Calvin J. Spann

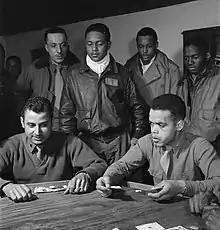
Spann (standing at right) watches fellow Tuskegee Airmen playing cards in the officers club in the evening while stationed in Italy (March 1945)

During Spann's wartime service (1944–1946), he was assigned to the 332nd Fighter Group under the command of Colonel Benjamin O. Davis Jr., who on September 2, 1941, was the first African American officer to solo an aircraft under the U.S. Army Air Corps. Davis would later rise to the rank of general in the United States Air Force.